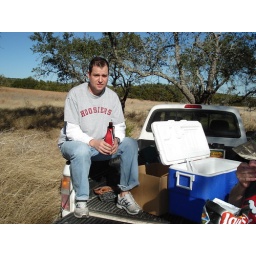
Annual picture of Kevin drinking a beer in the bed of a truck